Cork Premier Senior Hurling Championship

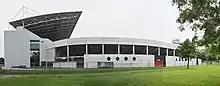
The redeveloped Páirc Uí Chaoimh became the regular final venue in 2017.

On 20 August 1976, Glen Rovers defeated Seandún by 4-10 to 1-06 in the first senior championship game to take place at the newly built Páirc Uí Chaoimh. The 1976 final later became the first final to be played at the new stadium. The Mardyke hosted the two previous finals due to the demolition of the old Athletic Grounds.